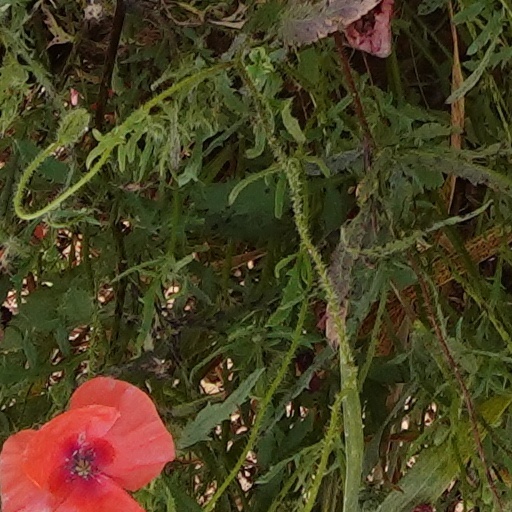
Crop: wheat